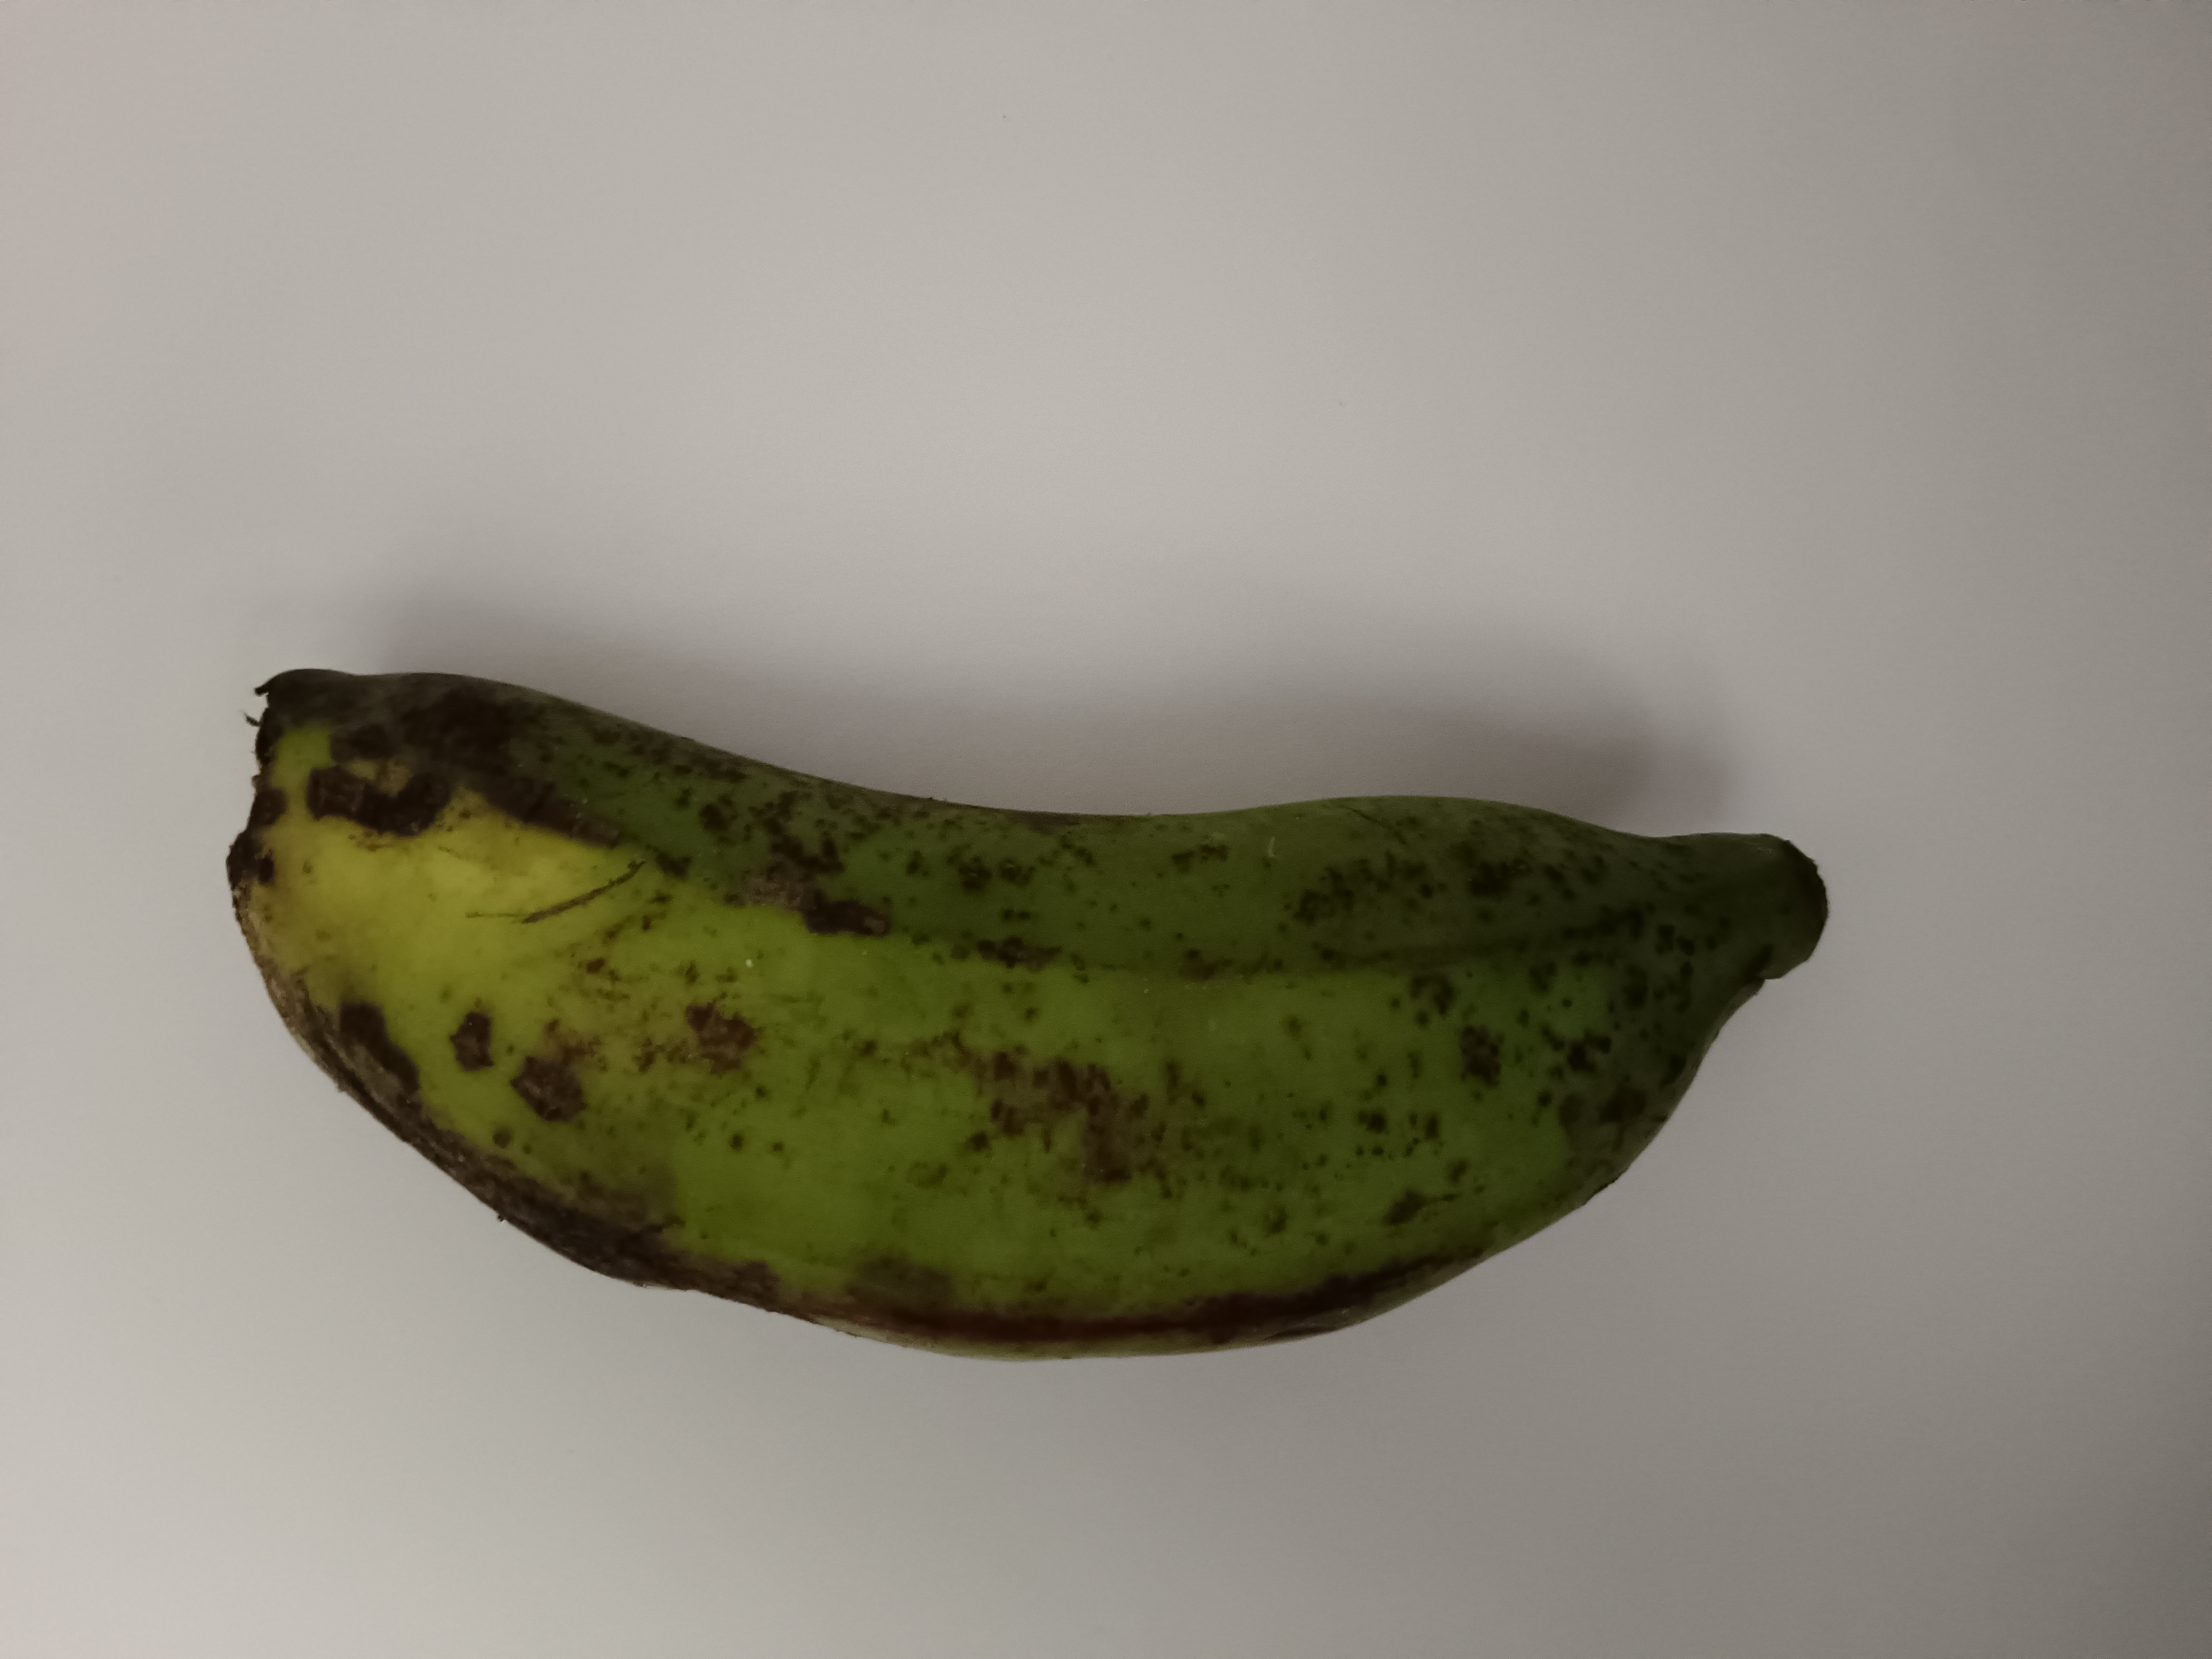
Banana variety: Shobri